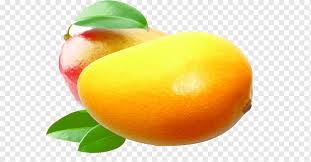
Label: Mango